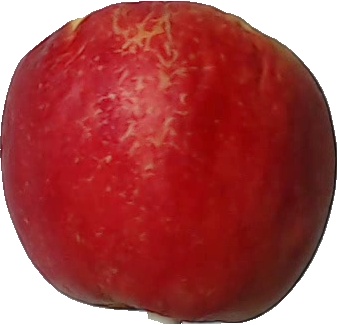
Label: apple_red_yellow_1